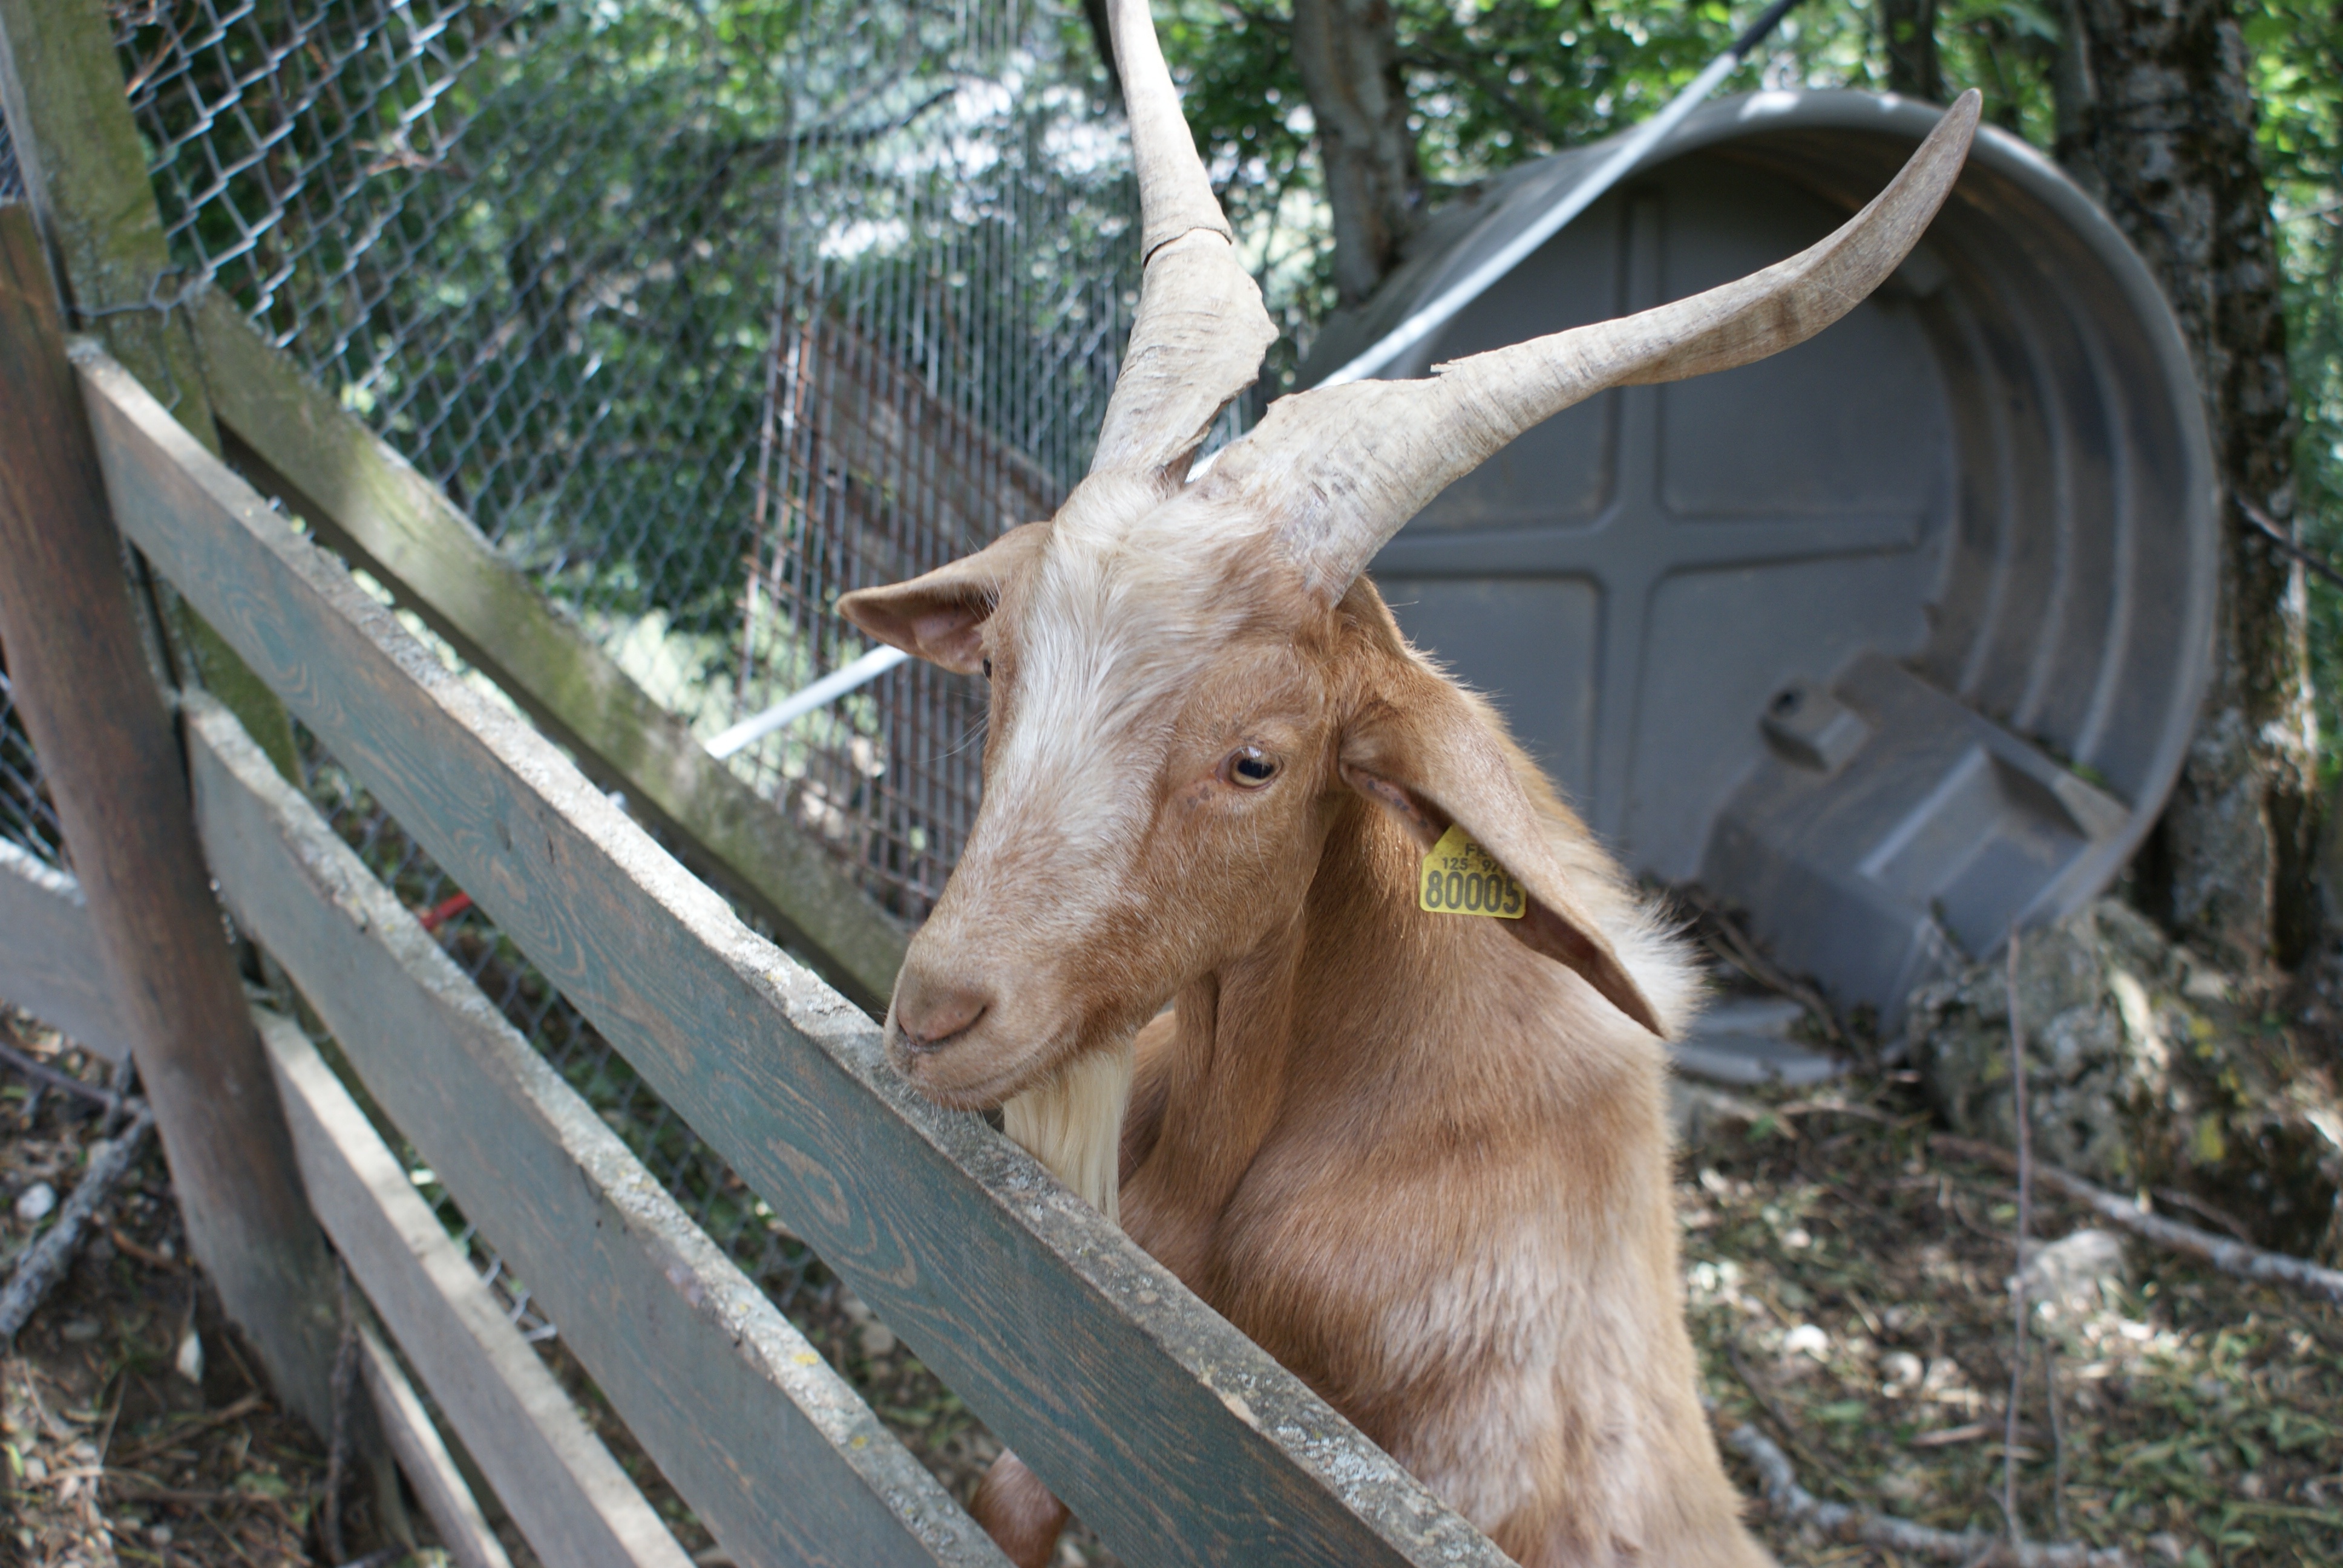
nature, goat, horn, pasture, mammal, fauna, goats, domestic, alps of high provence, cattle like mammal